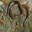
Label: snake